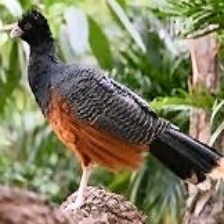
Species: CRESTED WOOD PARTRIDGE
Scientific name: ROLLULUS ROULOUL
ImageNet parent category: partridge